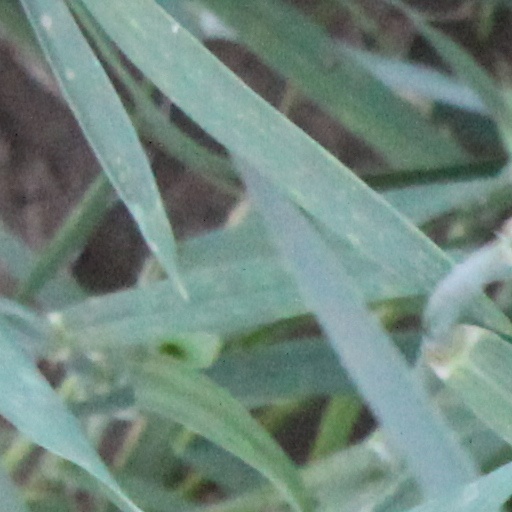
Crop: wheat